Santa María (volcano)

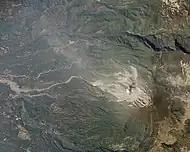
Steam rises from Santiaguito. The area of the flank destroyed by the 1902 eruption can be clearly seen. Lahar deposits snake down river valleys to the left of the image

The first eruption of Santa María in recorded history occurred in October 1902. Before 1902 the volcano had been dormant for at least 500 years and possibly several thousand years, but its awakening was clearly indicated by a seismic swarm in the region starting in January 1902, which included a major earthquake in April 1902. The eruption began on 24 October, and the largest explosions occurred over the following two days, ejecting an estimated of magma. The eruption was one of the largest of the 20th century, only slightly less in magnitude to that of Mount Pinatubo in 1991. The eruption had a Volcanic Explosivity Index (VEI) of 6, thus being 'Colossal'.